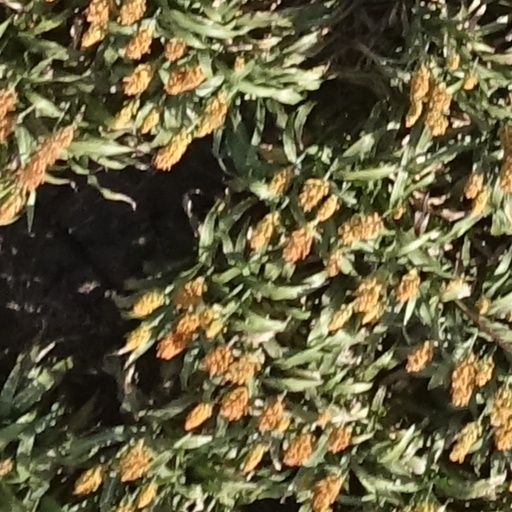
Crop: sorghum